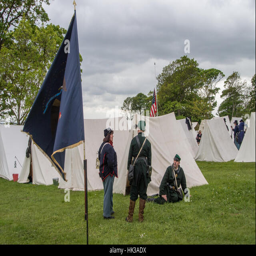
soldiers rest in their camp beside an union flag at a reenactment